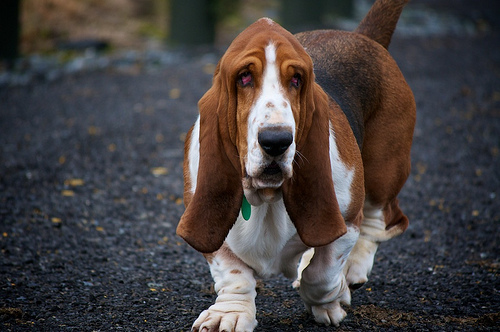
Animal: dog
Breed: basset hound